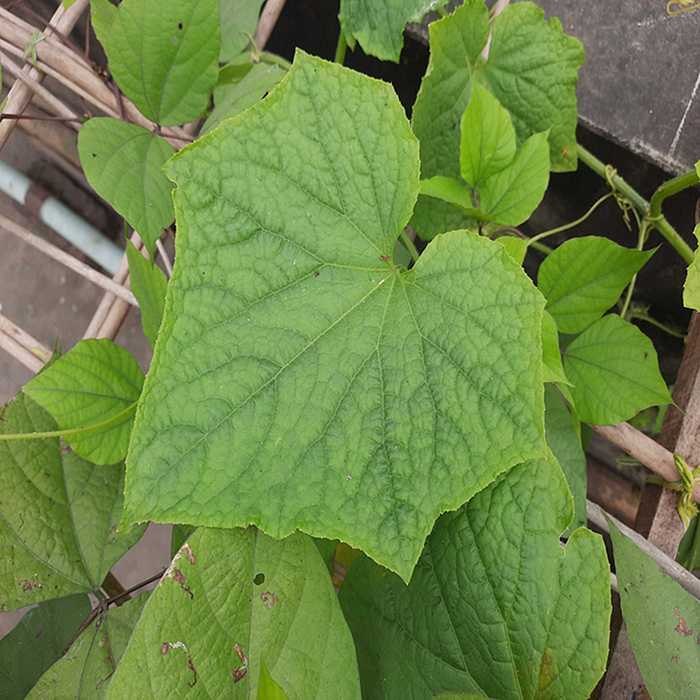
Plant: Cucumber
Label: Fresh leaf